Calvary Episcopal Church (Memphis, Tennessee)

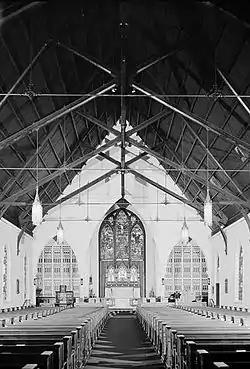
Calvary Church interior, 1974.

Calvary Episcopal Church, located at 102 North Second Street at Adams Avenue, in Memphis, Tennessee, in the United States, is an historic Episcopal church, founded August 6, 1832 by the Rev. Thomas Wright. The nave (consecrated May 12, 1844) is the oldest public building in continuous use in the city of Memphis and was designed by Calvary's second Rector, The Rev. Philip Alston. There were several later additions: a tower in 1848, the chancel in 1881, the Parish Hall in 1903, and the Education Building in 1992. As Calvary Episcopal Church and Parish House, it was listed on the National Register of Historic Places in 1982.